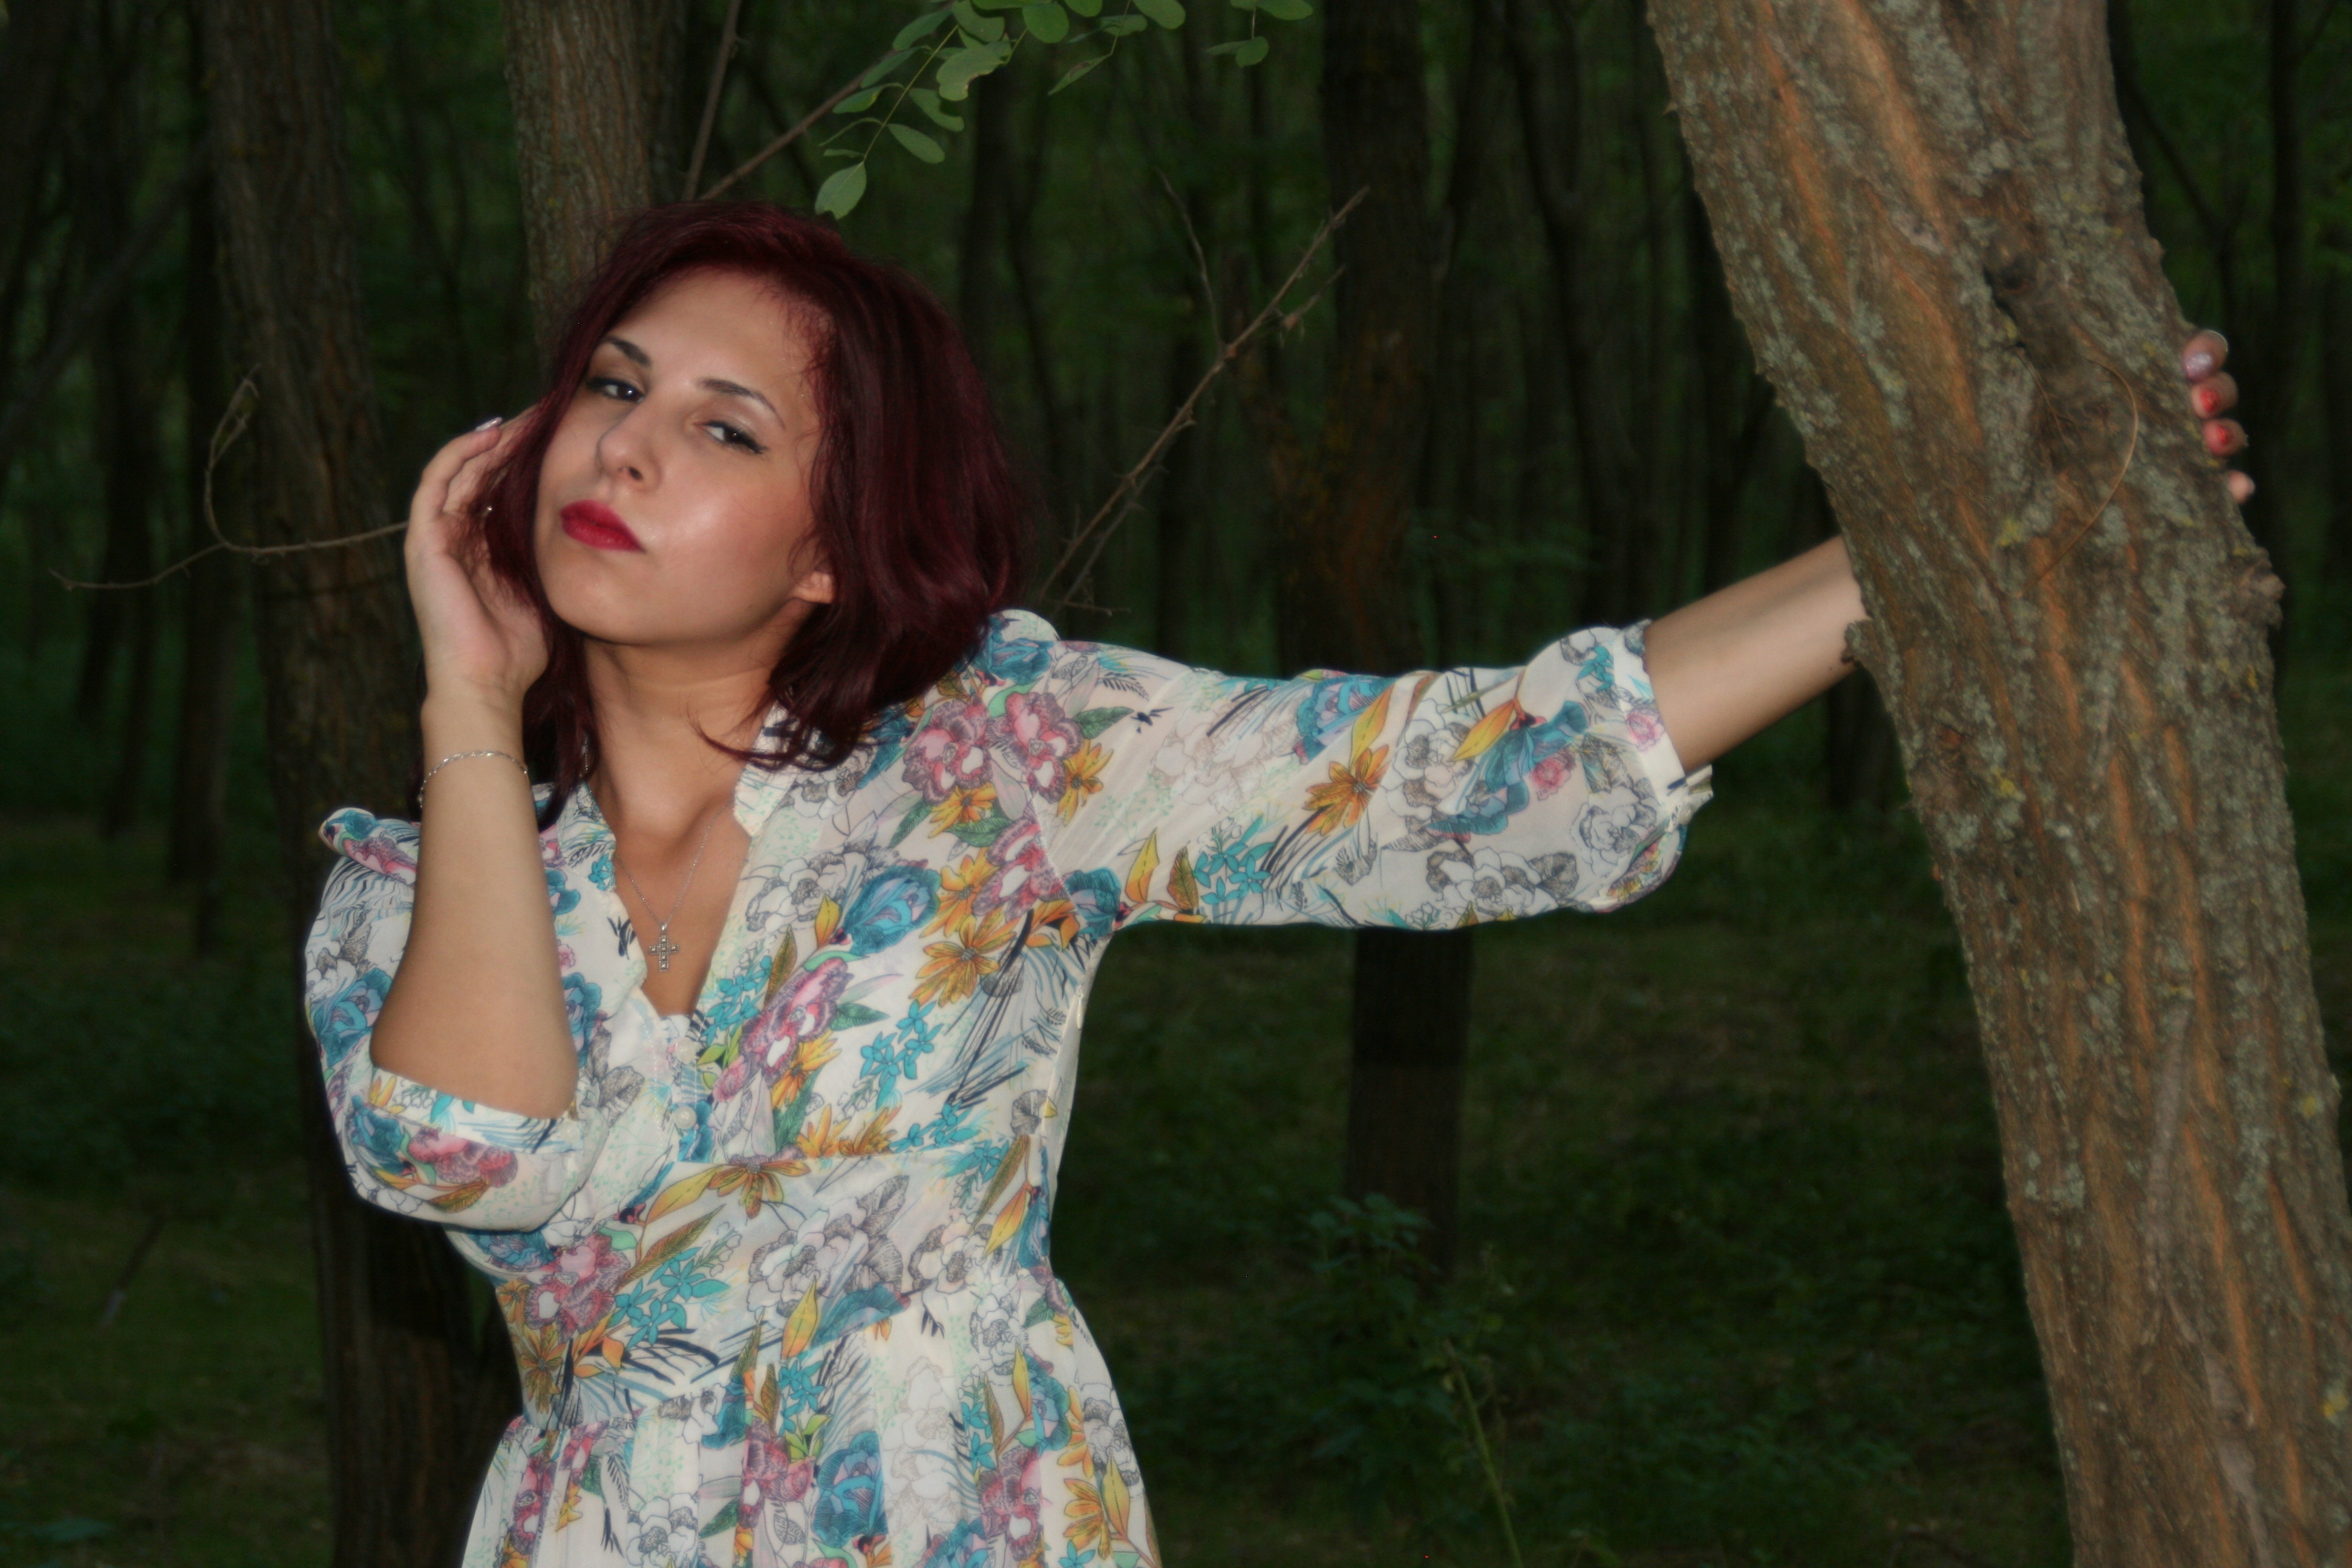
tree, forest, person, girl, photography, flower, portrait, model, spring, clothing, in the evening, dress, beauty, photo shoot, portrait photography